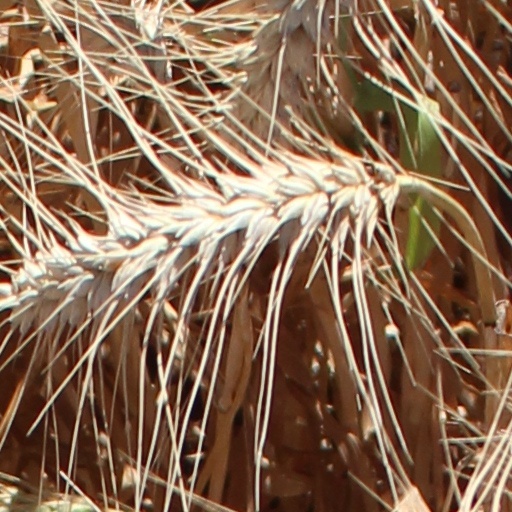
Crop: wheat